Angomonas deanei

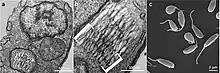
Ultrastructure and morphology of "Angomonas deanei". (a) Transmission electron microscopy of the main cell body showing nucleus (nu) with heterochromatins (ht), kinetoplast (k) and bacterial symbiont (s). (b) Magnified view of the kinetoplast region showing a group of kDNA fibres. (c) Scanning electron microscopy of the protozoans; the projection from each individual is a flagellum.

The body of "Angomonas deanei" is elliptical in shape, with a prominent tail-like flagellum at its posterior end for locomotion. The bacterial endosymbiont is inside its body and is surrounded by two cell membranes typical of Gram-negative bacteria, but its cell membrane presents unusual features, such as the presence of phosphatidylcholine, a major membrane lipid (atypical of bacterial membranes), and the highly reduced peptidoglycan layer, which shows reduced or absence of rigid cell wall. The cell membrane of the protozoan host contains an 18-domain β-barrel porin, which is a characteristic protein of Gram-negative bacteria, and unusual of eukaryotes. In addition it contains cardiolipin and phosphatidylcholine as the major phospholipids, while sterols are absent. Cardiolipin is a typical lipid of bacterial membranes; phosphatidylcholine, on the other hand, is mostly present in symbiotic prokaryotes of eukaryotic cells. For symbiotic adaptation, the protozoan host has undergone alterations such as reduced paraflagellar rod, which is required for full motility of the bacterial flagella. Yet the paraflagellar rod gene "PFR1" is fully functional. It also lacks introns and transcription of long polycistronic mRNAs required by other eukaryotes for complex gene activities. Its entire genome is distributed in 29 chromosomes and contains 10,365 protein-coding genes, 59 transfer RNAs, 26 ribosomal RNAs, and 62 noncoding RNAs.